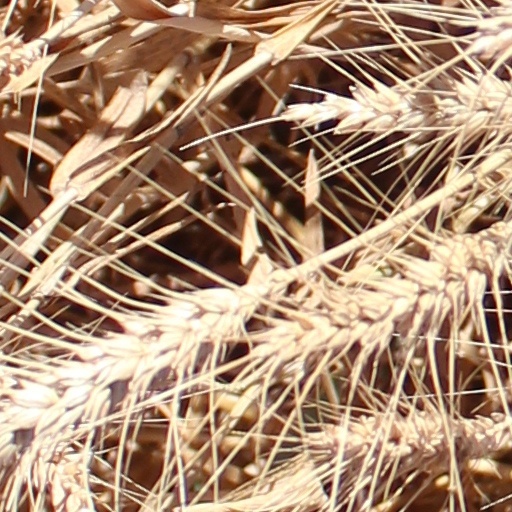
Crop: wheat